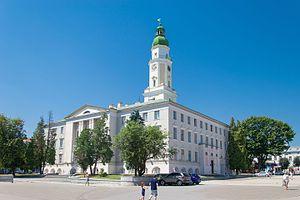
Drohobytch ou Drogobytch est une ville de l'oblast de Lviv, en Ukraine, et le centre administratif du raïon de Drohobytch. Sa population s'élevait à 76 044 habitants en 2019.